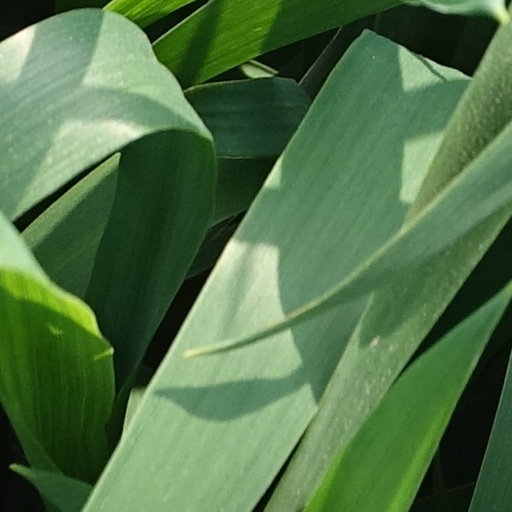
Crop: wheat